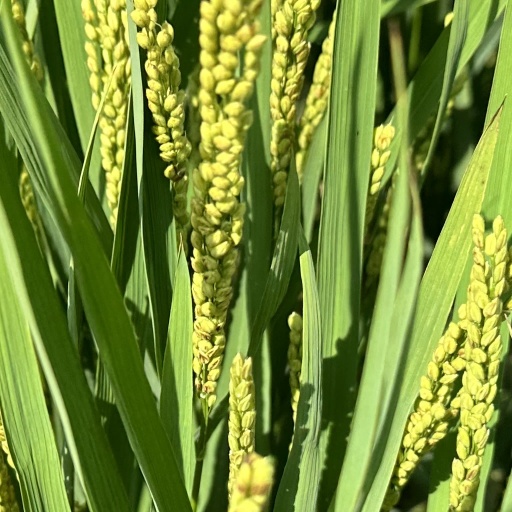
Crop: rice